Computer mouse

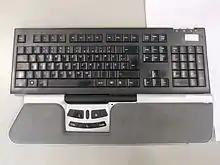
Keyboard with roller bar mouse

The ball mouse has two freely rotating rollers. These are located 90 degrees apart. One roller detects the forward-backward motion of the mouse and the other the left-right motion. Opposite the two rollers is a third one (white, in the photo, at 45 degrees) that is spring-loaded to push the ball against the other two rollers. Each roller is on the same shaft as an encoder wheel that has slotted edges; the slots interrupt infrared light beams to generate electrical pulses that represent wheel movement. Each wheel's disc has a pair of light beams, located so that a given beam becomes interrupted or again starts to pass light freely when the other beam of the pair is about halfway between changes.